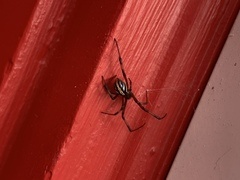
Species: Lactrodectus_hesperus